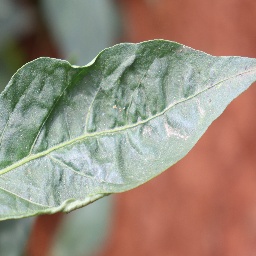
Label: mites_and_trips